Roxborough, Philadelphia

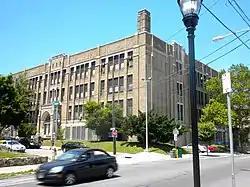
William Levering School in 2010.

Since the 1950s, most of Philadelphia's major television and FM radio stations have located their transmission towers in Roxborough because of its hilly terrain and high elevation. The tallest of these towers, the American Tower, stands approximately 1,250 feet (381m) tall. Public television station , once called "WYBE", was also formerly located in Upper Roxborough, close to neighboring Andorra.